Yasunobu Nakamura

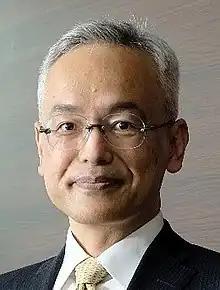
Yasunobu Nakamura

Yasunobu Nakamura (中村 泰信 Nakamura Yasunobu) is a Japanese physicist. He is a professor at the University of Tokyo's Research Center for Advanced Science and Technology (RCAST) and the Principal Investigator of the Superconducting Quantum Electronics Research Group (SQERG) at the Center for Emergent Matter Science (CEMS) within RIKEN. He has contributed primarily to the area of quantum information science, particularly in superconducting quantum computing and hybrid quantum systems.